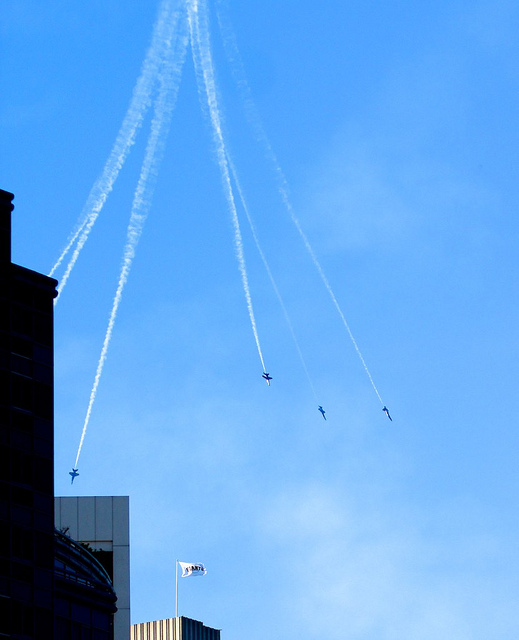
user: Given an image and a question. Answer the question in a short answer. Question: What explanation could you have for the planes? Short Answer:
assistant: air show